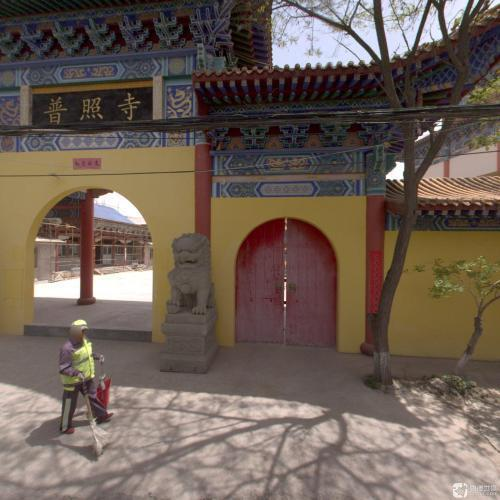
地标名称：普照寺
所在城市：兰州市·城关区